Sacred Heart School (Fall River, Massachusetts)

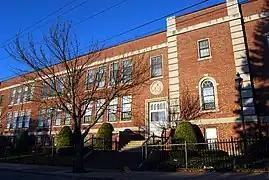

The Sacred Heart School is a historic former school building in Fall River, Massachusetts. It is a large two-story brick Georgian Revival building, with stone beltcourses above and below the main floors. The Pine Street facade has a slightly bowed entrance pavilion with three entrances, each set in a round arch. The building was designed by the Boston firm of Maginnis and Walsh, known for its ecclesiastical designs.